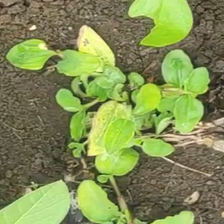
Weed species: Kena_(Commplina_benghalensio)